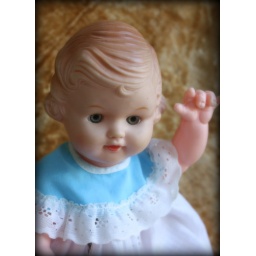
Lightweight plastic baby doll with original clothes, glass eyes and molded hair. Found at Goodwill in 2009.